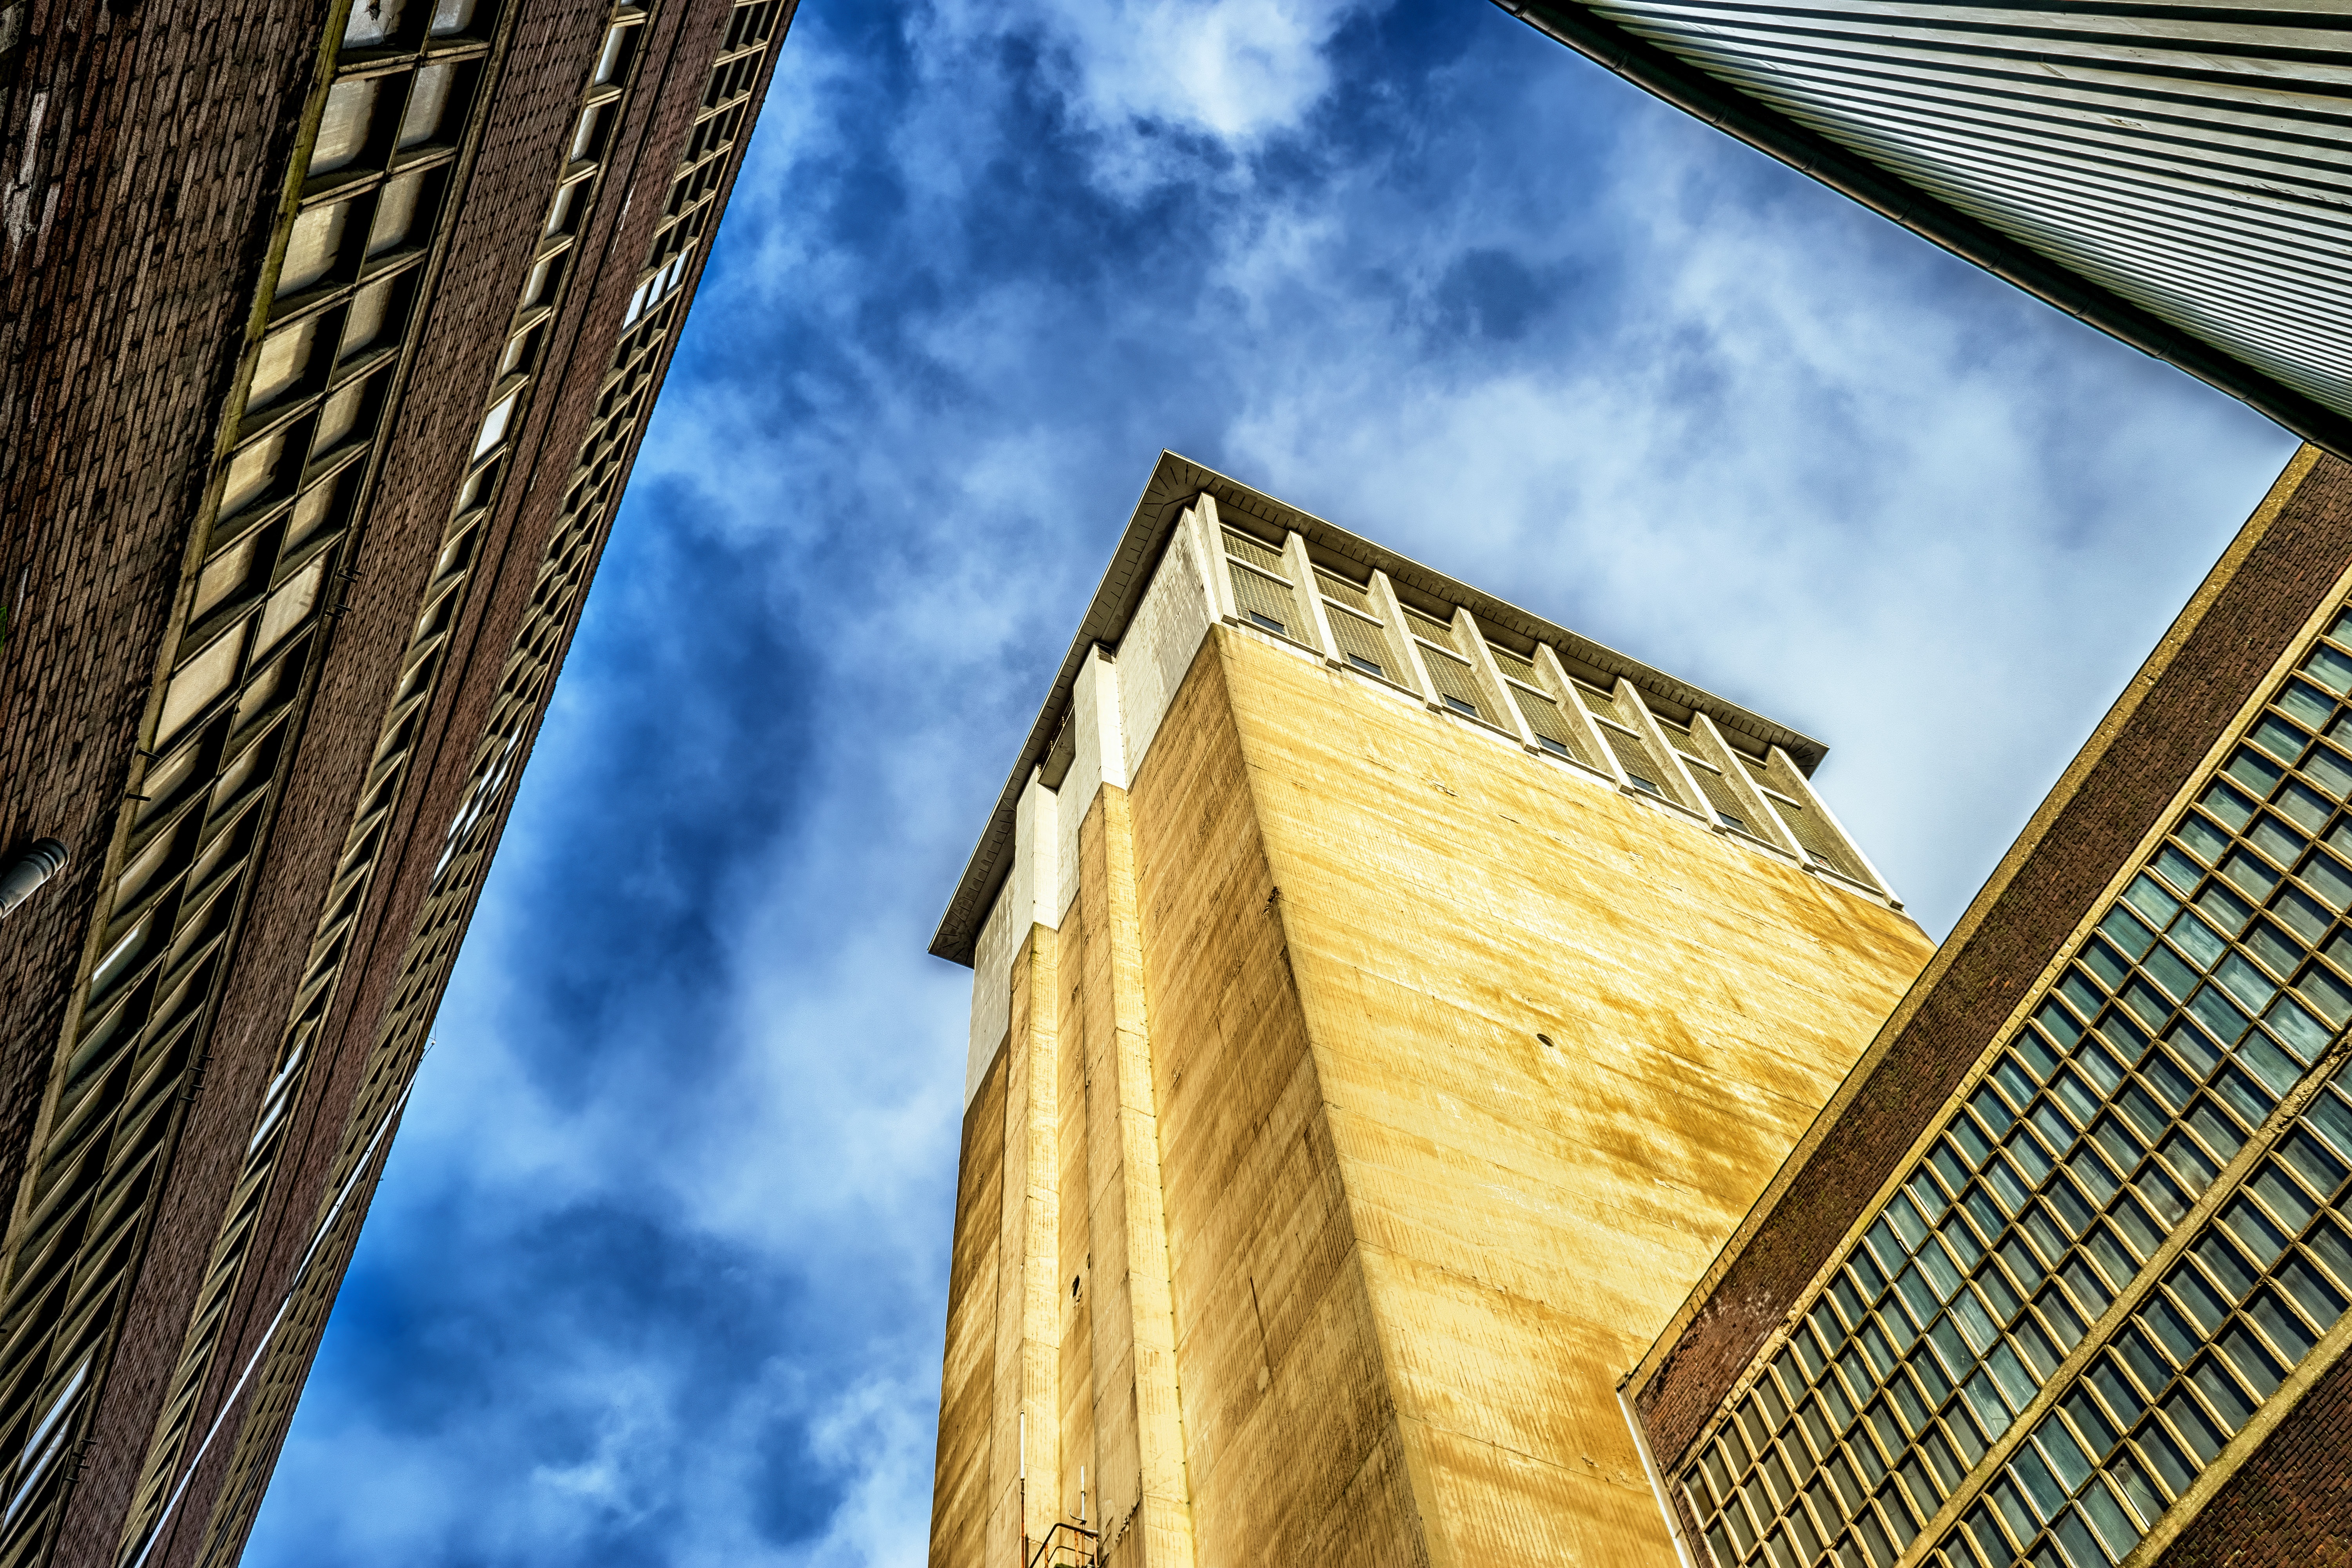
architecture, sky, wood, house, sunlight, window, roof, building, skyscraper, wall, reflection, tower, color, landmark, facade, factory, nostalgia, blue, industry, transience, bill, shape, past, historically, leave, mining, lost places, pforphoto, industrial building, factory building, headframe, urban area